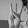
ASL letter: W